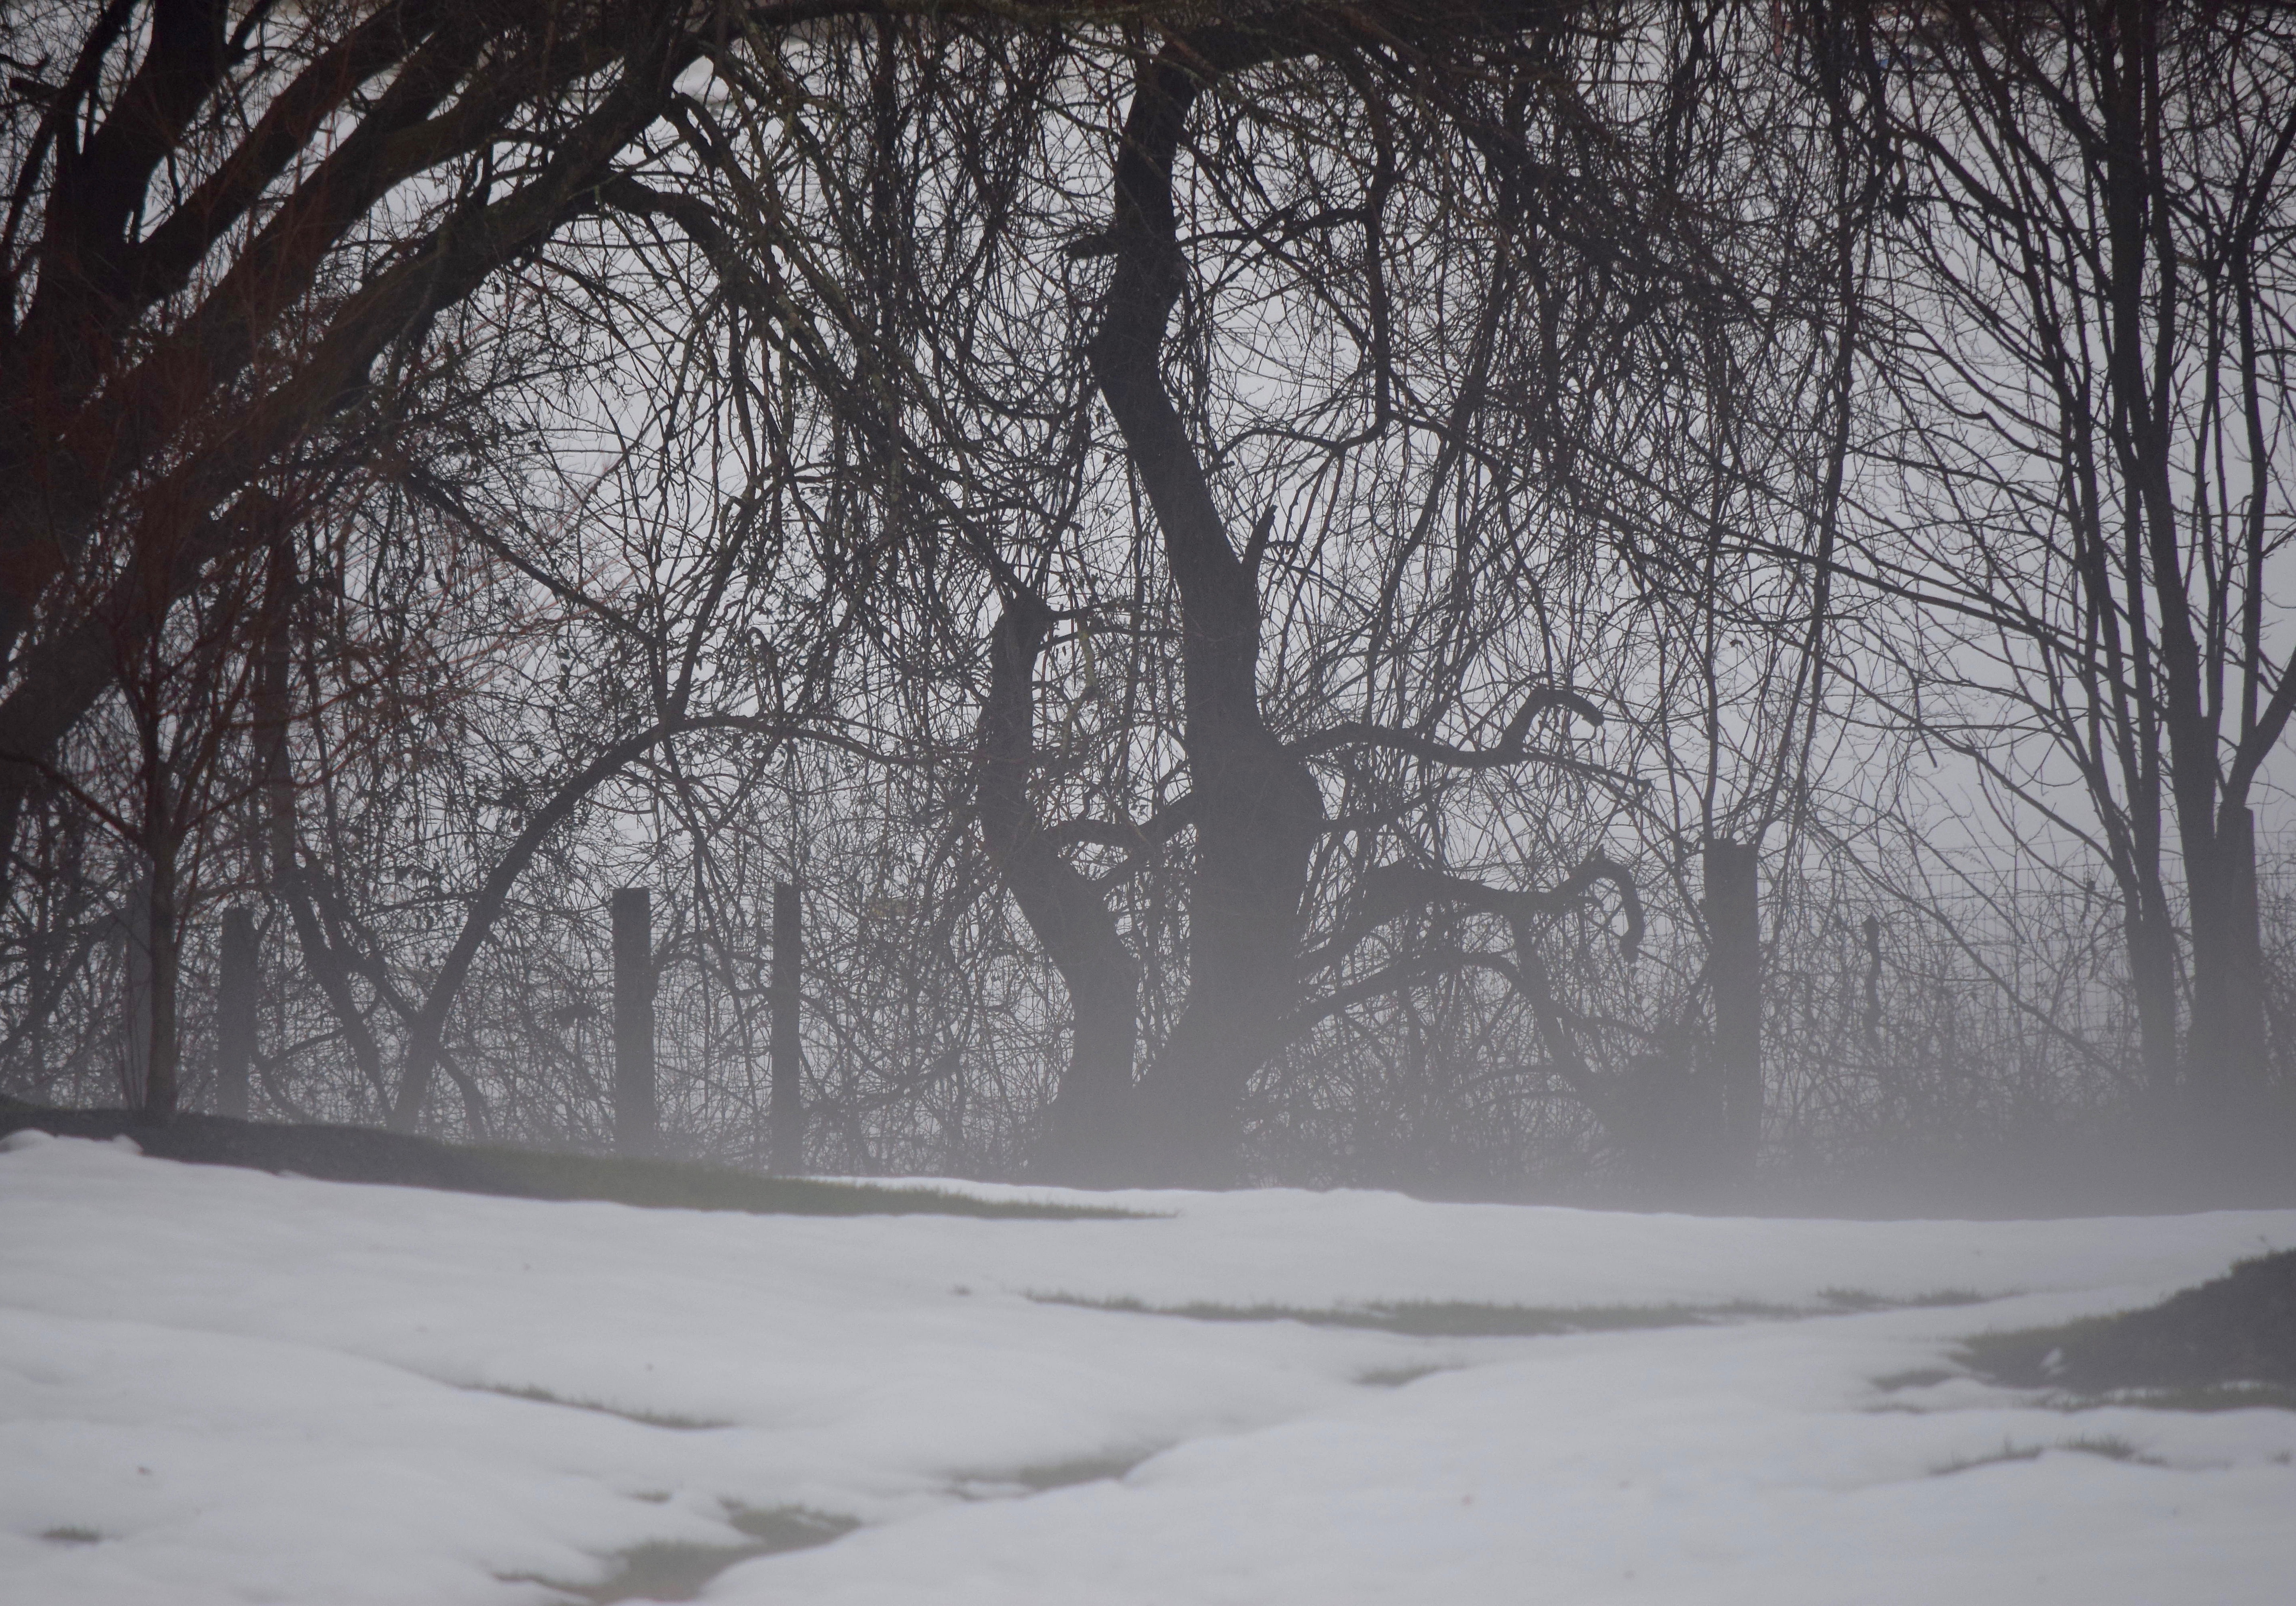
tree, forest, branch, snow, winter, black and white, mist, morning, frost, ice, weather, monochrome, season, blizzard, freezing, atmospheric phenomenon, winter storm